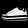
Label: Sneaker